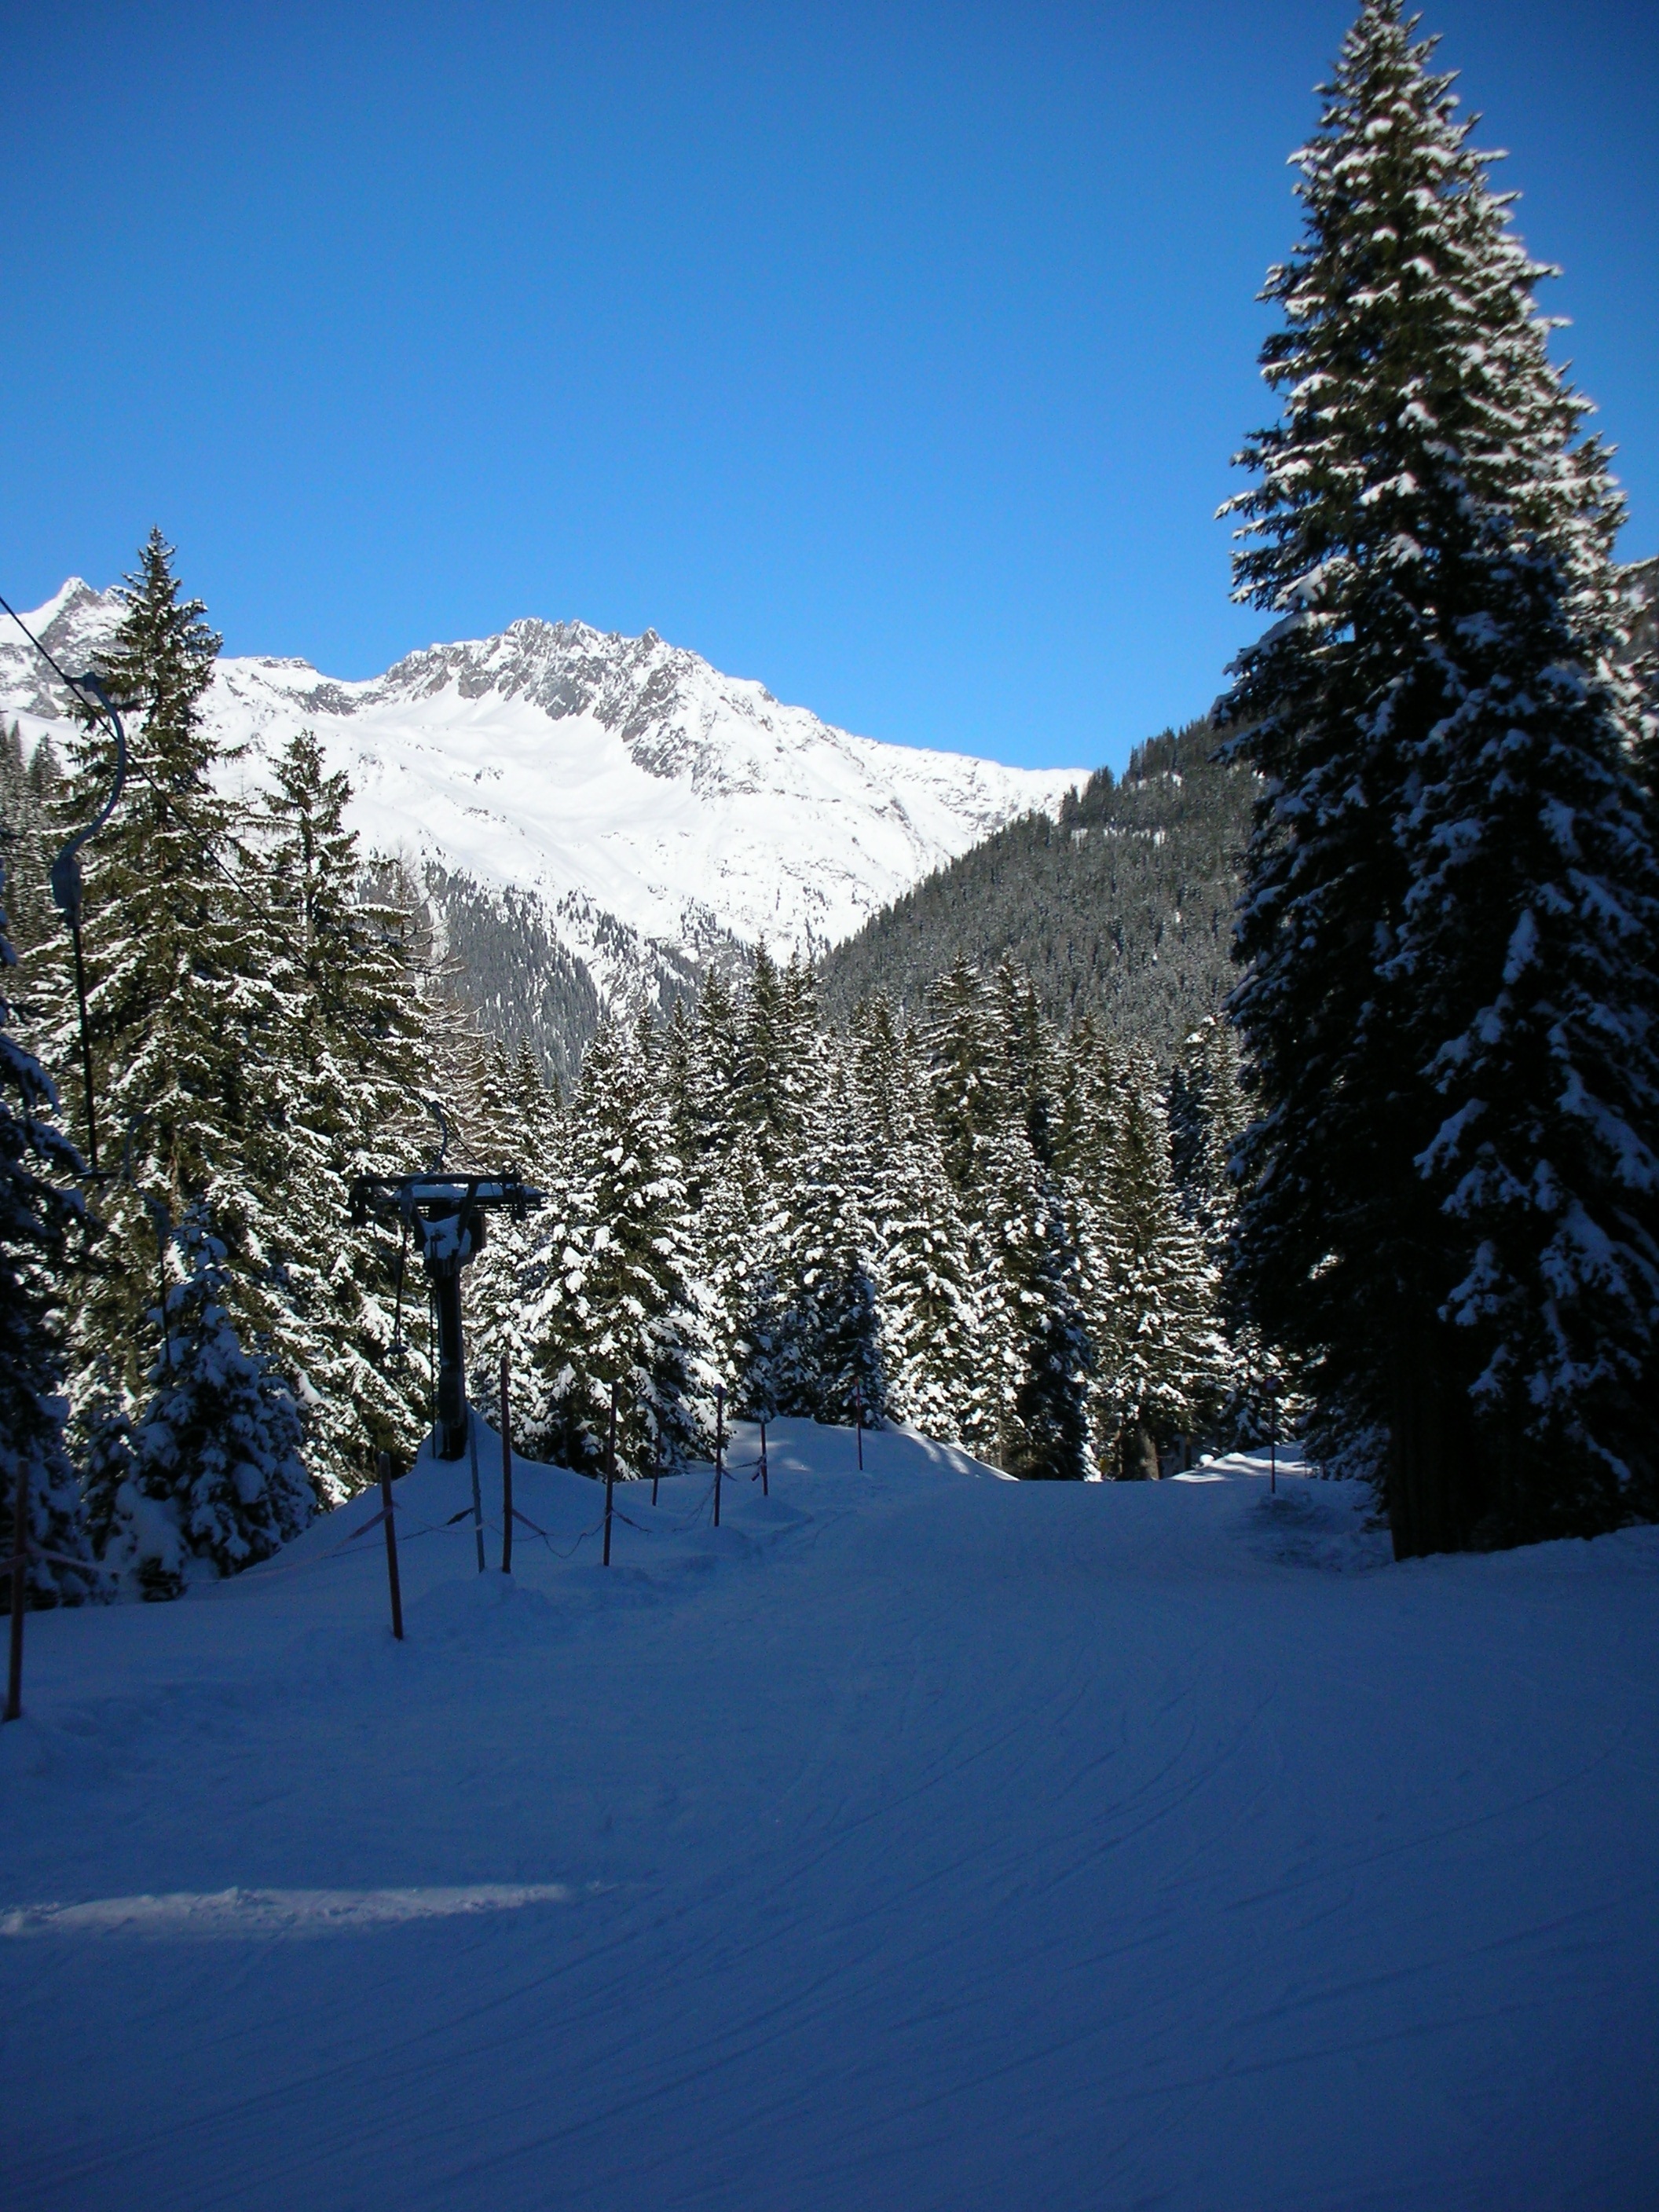
landscape, tree, mountain, snow, cold, winter, sport, mountain range, weather, snowy, alpine, rest, skiing, season, ridge, winter sport, alps, ski, wintry, piste, winter sports, backcountry skiiing, mountainous landforms, peilstein